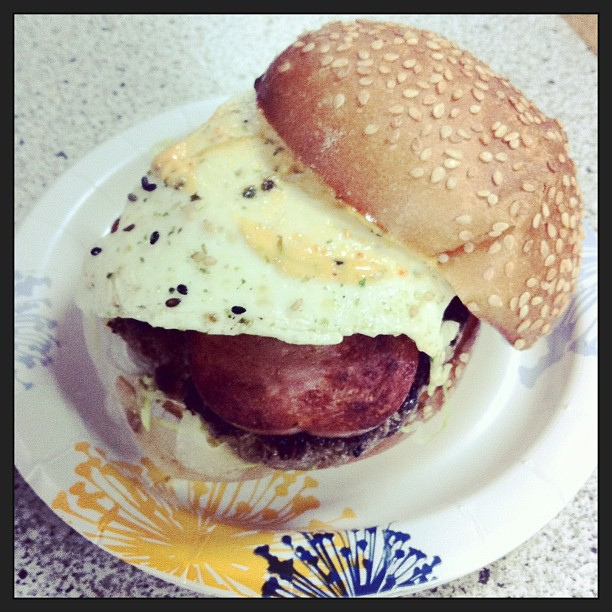
user: Given an image and a question. Answer the question in a short answer. Question: How is this dish prepared? Short Answer:
assistant: stove top